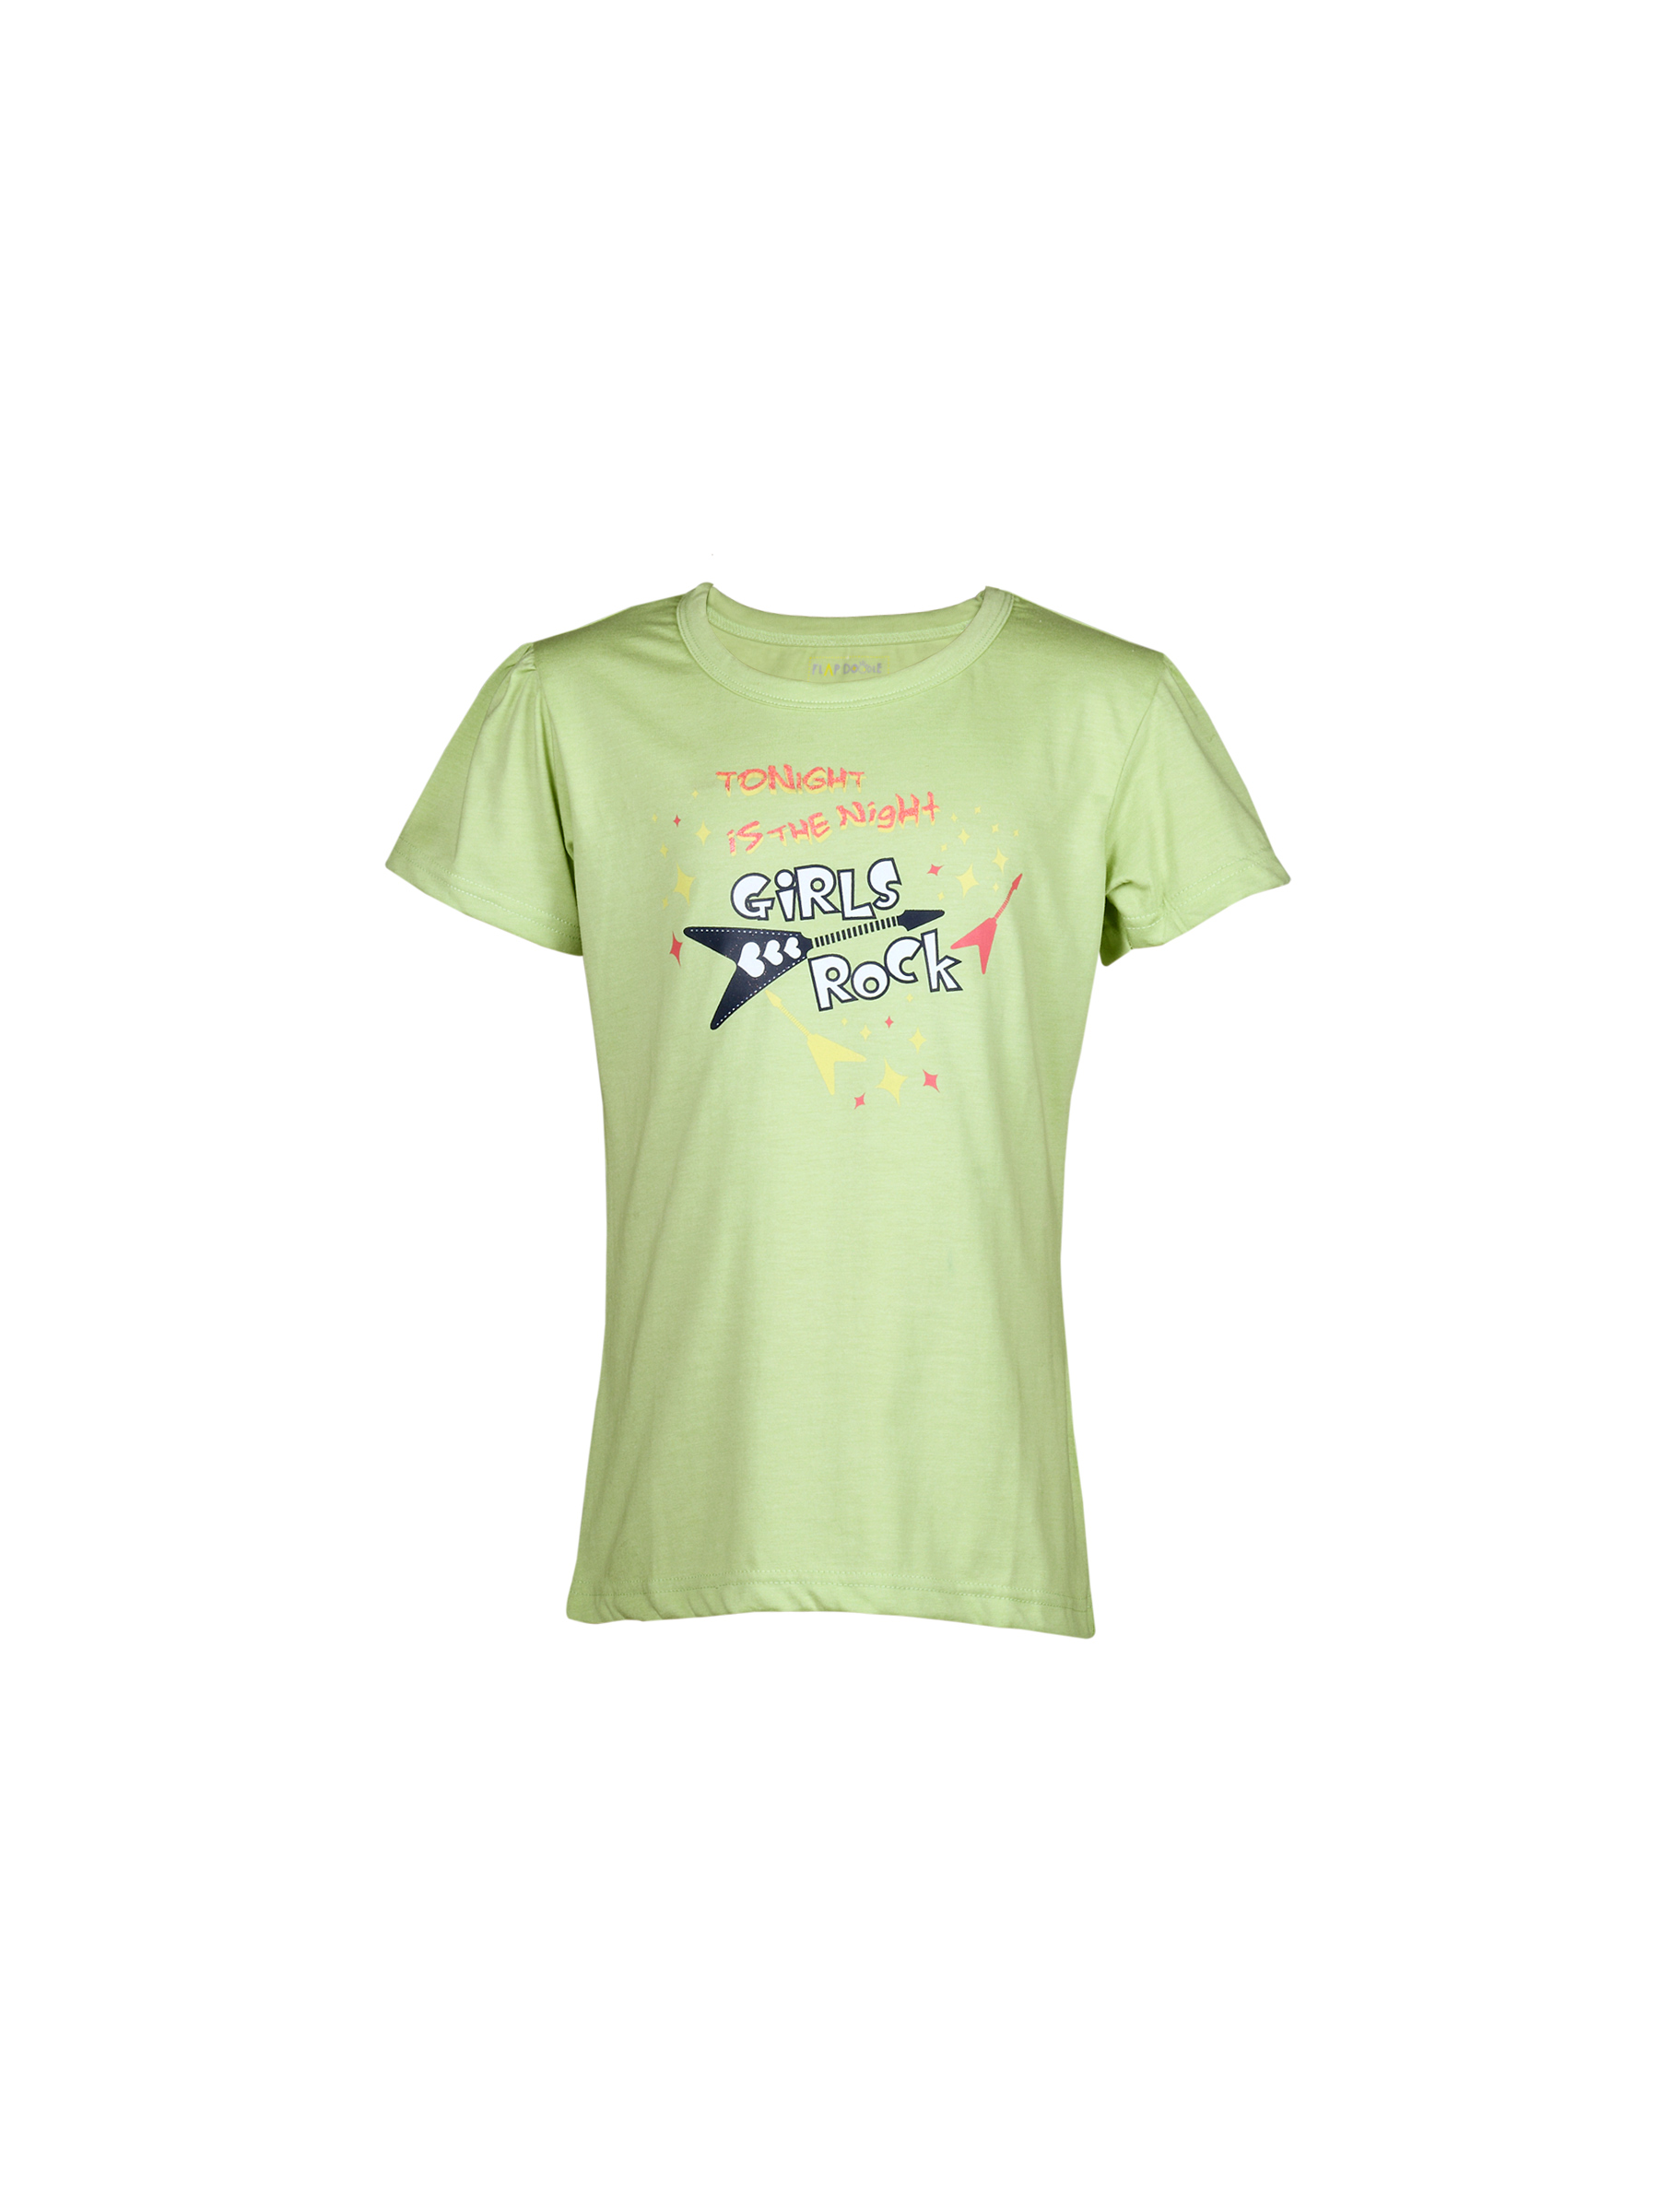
Doodle Girl's Tonight Night Rock Light Green Kidswear
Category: Apparel / Topwear / Tshirts
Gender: Girls
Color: Green
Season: Fall 2011
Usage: Casual